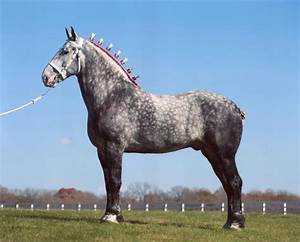
Label: horse